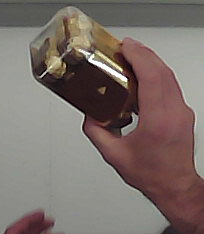
Product: rocher_chocolate